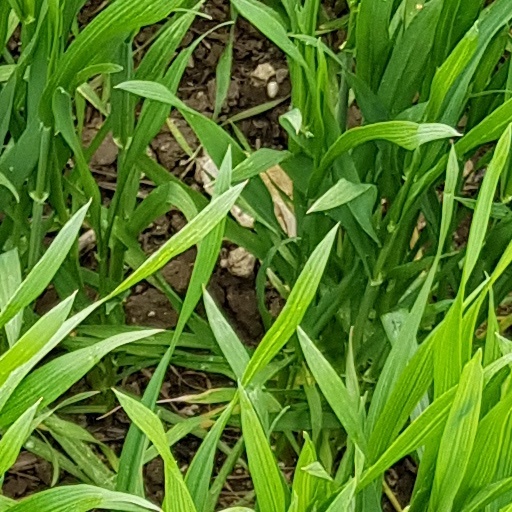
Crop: wheat